Battle of Reims (1814)

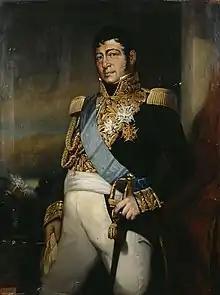
Étienne de Bordesoulle

Napoleon claimed in his battle report that the gunner who fatally wounded Saint-Priest was the same one who killed Jean Victor Marie Moreau at the Battle of Dresden. Historian Digby Smith wrote that French casualties in the recapture of Reims were about 900. The Russians lost 1,400 men and 12 guns, while the Prussians suffered casualties of 1,300 men and 10 guns. George Nafziger stated that the French suffered 700–800 casualties including a badly-wounded Ségur. Nafziger listed Allied losses as 700–800 dead, 1,500–1,600 wounded and 2,500–3,500 captured, along with 11–14 guns and 100 caissons or wagons. The Prussians admitted losses of 1,300 infantry, 85 cavalry, six howitzers and four cannons. David G. Chandler asserted that the French inflicted 6,000 casualties on the Allies while sustaining losses of 700. While the French army brought 20,000 to 25,000 troops onto the battlefield, no more than 10,000 were actually employed against the 14,500 Allies.